Der (Sumer)

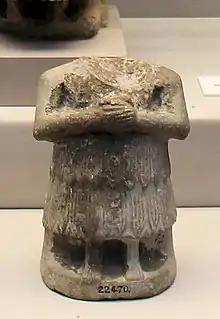
Statue dedicated to the goddess Ninshubur of the city of Der by Enzi and his son Amar-kiku (2400 BCE), British Museum, BM 22470.

Der was occupied from the Early Dynastic period through Neo-Assyrian times. The local deity of the city was named Ishtaran, represented on Earth by his minister, the snake god Nirah.